Hemp

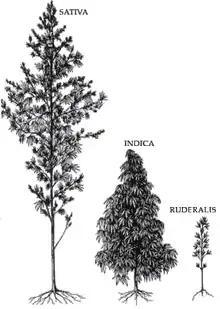
The variety of appearances for cannabis. Only "C. sativa" (left) is suited for industrial hemp, but it also has medicinal varieties.

Hemp shives are the core of the stem, hemp hurds are broken parts of the core. In the EU, they are used for animal bedding (horses, for instance), or for horticultural mulch. Industrial hemp is much more profitable if both fibers and shives (or even seeds) can be used.